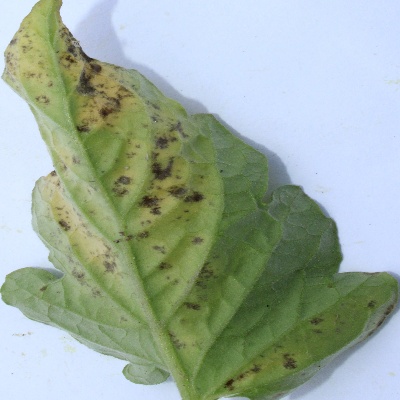
Crop: Tomato
Condition: leaf curl